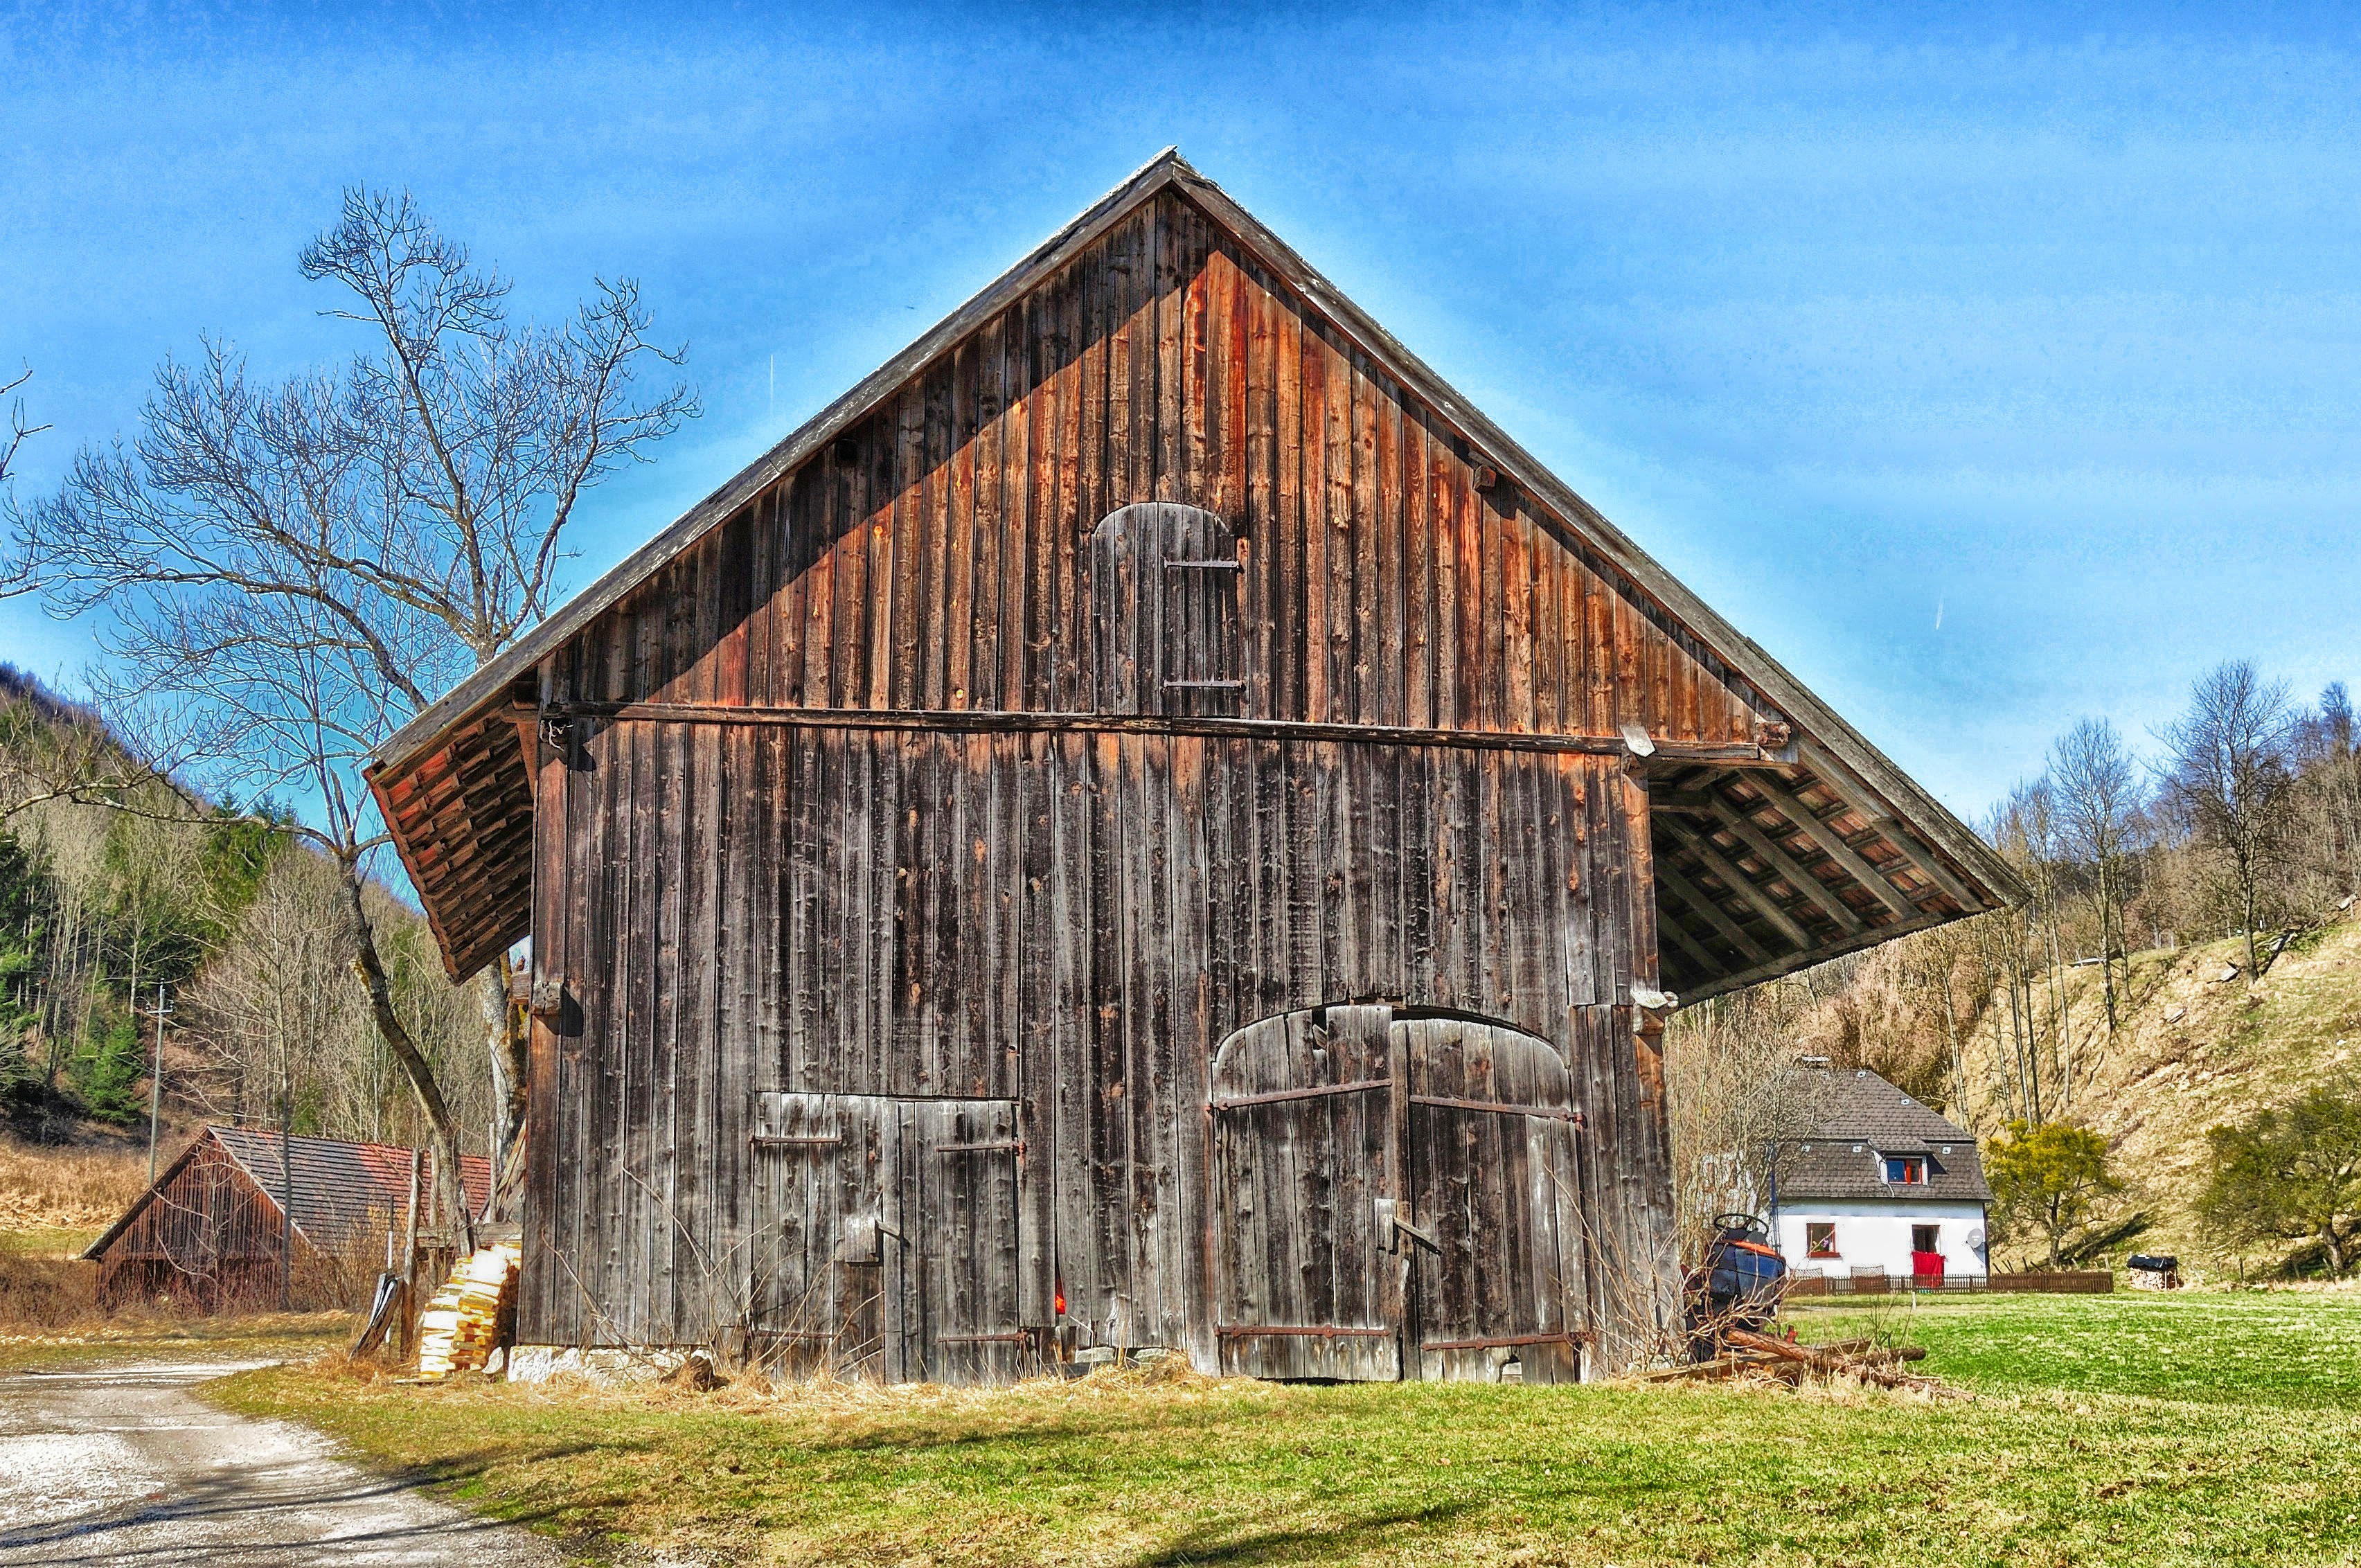
nature, sky, wood, farm, countryside, house, building, barn, country, hut, shack, rural, chapel, austria, outside, hdr, clouds, wooden, log cabin, rural area